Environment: real
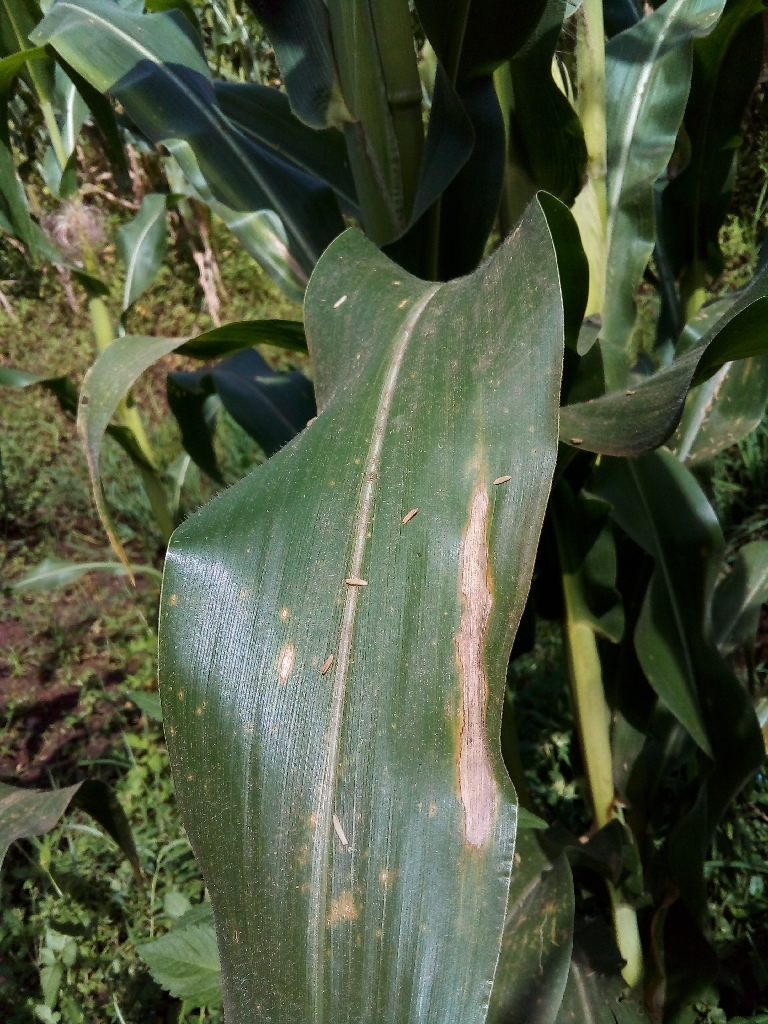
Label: northern_corn_leaf_blight